Action in Chains

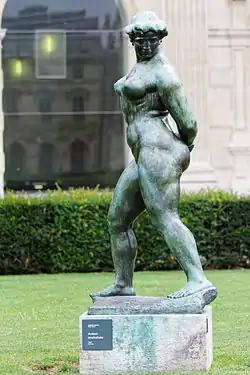
copy at Tuileries Garden

Action in Chains is a 1905 bronze sculpture by Aristide Maillol. The original called "Monument to Blanqui" was commissioned by Louis Auguste Blanqui, and resides at the Puget-Théniers, for which it was originally commissioned.